Nilesh Naik

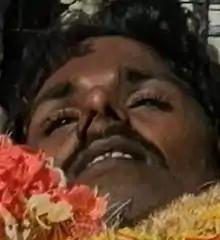
A photograph taken during Naik's cremation wearing a floral garland in 1995

Nilesh Mohan Naik (22 May 1970 – 23 January 1995) was an Indian environmental activist and farmworker belonging to the scheduled tribe community. He was shot to death during the Nylon 6,6 agitation at Keri plateau, Ponda. He is popularly known as Goa's first environmental martyr.